Tim Frazier

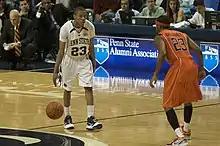
Frazier dribbles against Malcolm Delaney of Virginia Tech

Prior to the start of his freshman year, Frazier recorded a team-high 34-inch vertical in Penn State's preseason workouts. He also matched the 2009 NBA Draft Combine record, and surpassed the event's best lane agility time. Frazier did not participate in Penn State's exhibition opener against Slippery Rock. Coach DeChellis said, "Billy Oliver, Sasa [Borovnjak], Tim Frazier, Jermaine Marshall, they haven't played in this yet, so it was important just to get out there." In his first official appearance against Pennsylvania, Frazier added 2 assists and 1 rebound in a scoreless performance. He was only allowed 8 minutes of play time. He scored his first points against Robert Morris the following contest, with a game-high 19 points off the bench. He shot 6-of-11 from the field, and 4-of-5 on three-pointers. Frazier also contributed 3 assists, 2 rebounds, and 1 steal in 30 minutes on the court. DeChellis said, "(Tim) is a hard guy to contain. If he starts making perimeter shots, then we're that much better. We've seen him where he can make shots in practice and do pretty well. We just needed to get him some confidence and get him into the flow." The game would remain a season high for him under the scoring category. Frazier was awarded his first start as a shooting guard on November 22, 2009, against Davidson; he registered 7 points, 5 rebounds, 3 assists, and 3 steals. He recorded a season-high 34 minutes. He finished the 2009–10 season averaging 5.0 points, 2.3 rebounds, 2.4 assists, 0.7 steals, and 1.7 turnovers. He played in all 31 regular season games.